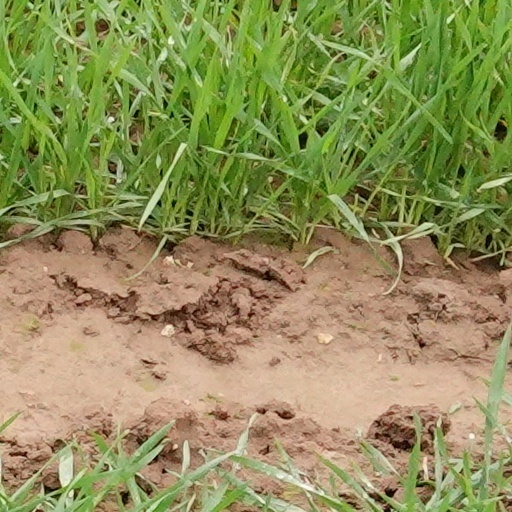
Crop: wheat